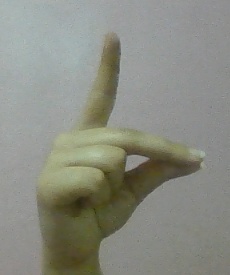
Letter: ta